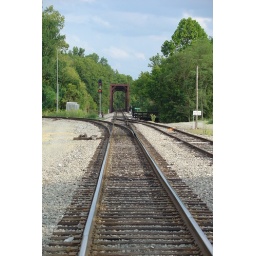
A shot standing on the tracks looking south at the bridge over the Dan River.